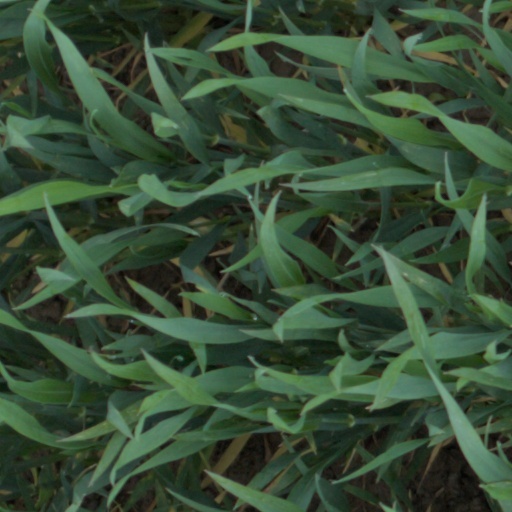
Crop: wheat